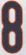
Number: 8